Bromo Tengger Semeru National Park

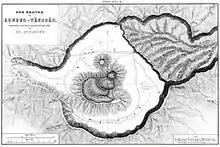

According to height and temperature differences, the forests within the area can be classified into three zones: